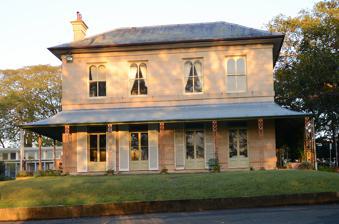
Building: Ventnor, Randwick
Country: Australia
Year built: 1888
House in New South Wales, Australia Ventnor Ventnor at sunrise Location in Greater Sydney Etymology Ventnor on the Isle of Wight General information Type House Location 193 Avoca Street, Randwick , New South Wales Country Australia Coordinates 33°54′56″S 151°14′31″E / 33.91565°S 151.24208°E / -33.91565; 151.24208 Construction started 1870 Completed 1888 Client George Kiss Owner Our Lady of the Sacred Heart Church, Randwick Register of the National Estate Official name Ventnor, 187 Avoca St, Randwick, NSW, Australia Type Historic ( defunct register ) Designated 21 March 1978 Reference no. 1751 New South Wales Heritage Database (Local Government Register) Official name Our Lady of the Sacred Heart Church and Ventnor (sandstone house) Type Built Designated 26 June 1998 Reference no. 2310074 Group Religion Category Church References Ventnor is an historic home in the suburb of Randwick , a suburb of Sydney in New South Wales , Australia . It was built as the home of George Kiss, one of the earliest politicians in Sydney. It is listed on the local heritage register and is listed on the (now defunct) Register of the National Estate . Description and history George Kiss arrived in Sydney as a migrant who had been born in Warwickshire , England. He established successful businesses very quickly. Later he entered politics, becoming Mayor of Randwick, the oldest municipality in Sydney after the City of Sydney itself. Kiss built his home in Randwick in c. 1870 , creating a two-storey, Georgian house of Sydney sandstone. He called it Ventnor , most probably after the town Ventnor on the Isle of Wight , England. Situated on what is now Avoca Street, the house faced east to take advantage of the views to the ocean. In spite of its Georgian character, the house featured Victorian detailing in its cast-iron columns and various sash windows. The main entrance, situated on the east side of the house, featured a six-paneled door and a fanlight. On the west side of the house, facing Avoca Street, a single-storey wing was created. Kiss died 13 August 1882. Two days later, the Sydney Morning Herald reported that Kiss had died in Ventnor on the previous Sunday. It described how he had made himself prominent in Sydney by his untiring energy and business capacity, laying the foundations of his businesses soon after arriving in the colony. He had gone on to become Mayor of Randwick and was still an alderman of Randwick at his death. Ventnor was eventually acquired by the Our Lady of the Sacred Heart Church , situated just south of the house. It is used as a community centre by groups such as GROW . Gallery Ventnor, north side Windows on the north side of the house See also Architecture portal List of heritage houses in Sydney References ^ a b "Our Lady of the Sacred Heart Church and Ventnor (sandstone house)" . New South Wales Heritage Database . Office of Environment & Heritage . ^ a b "Ventnor, 187 Avoca St, Randwick, NSW, Australia (Place ID 1751)" . Australian Heritage Database . Australian Government . 21 March 1978 . ^ The Heritage of Australia, Macmillan Company (1981), p.2/62 ^ Randwick Council ^ Trove.nla.gov.au Wikimedia Commons has media related to Ventnor, Randwick .